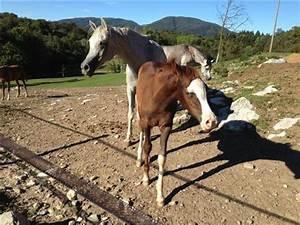
horse